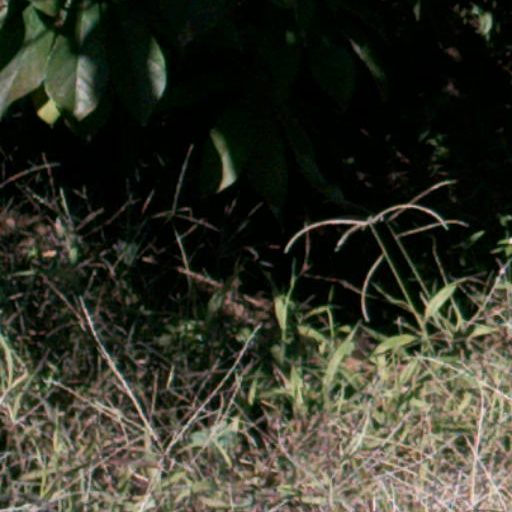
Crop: cassava